Answer in natural language. Consider the 3D positions of the objects in the scene and not just the 2D positions in the image. Is the centerpoint of  Doorway (marked A) at a higher height than potted houseplant with lush green foliage (marked B)? Choose between the following options: no or yes
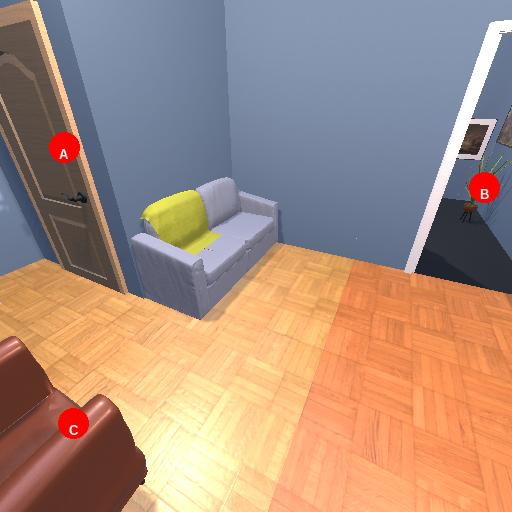
<answer>no</answer>